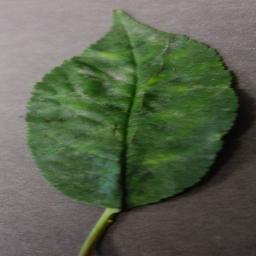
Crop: cherry
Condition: (including_sour)_powdery_mildew